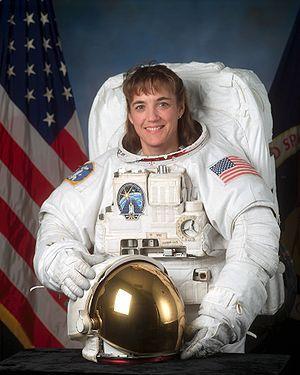
Heidemarie Martha Stefanyshyn-Piper est une astronaute de la National Aeronautics and Space Administration.